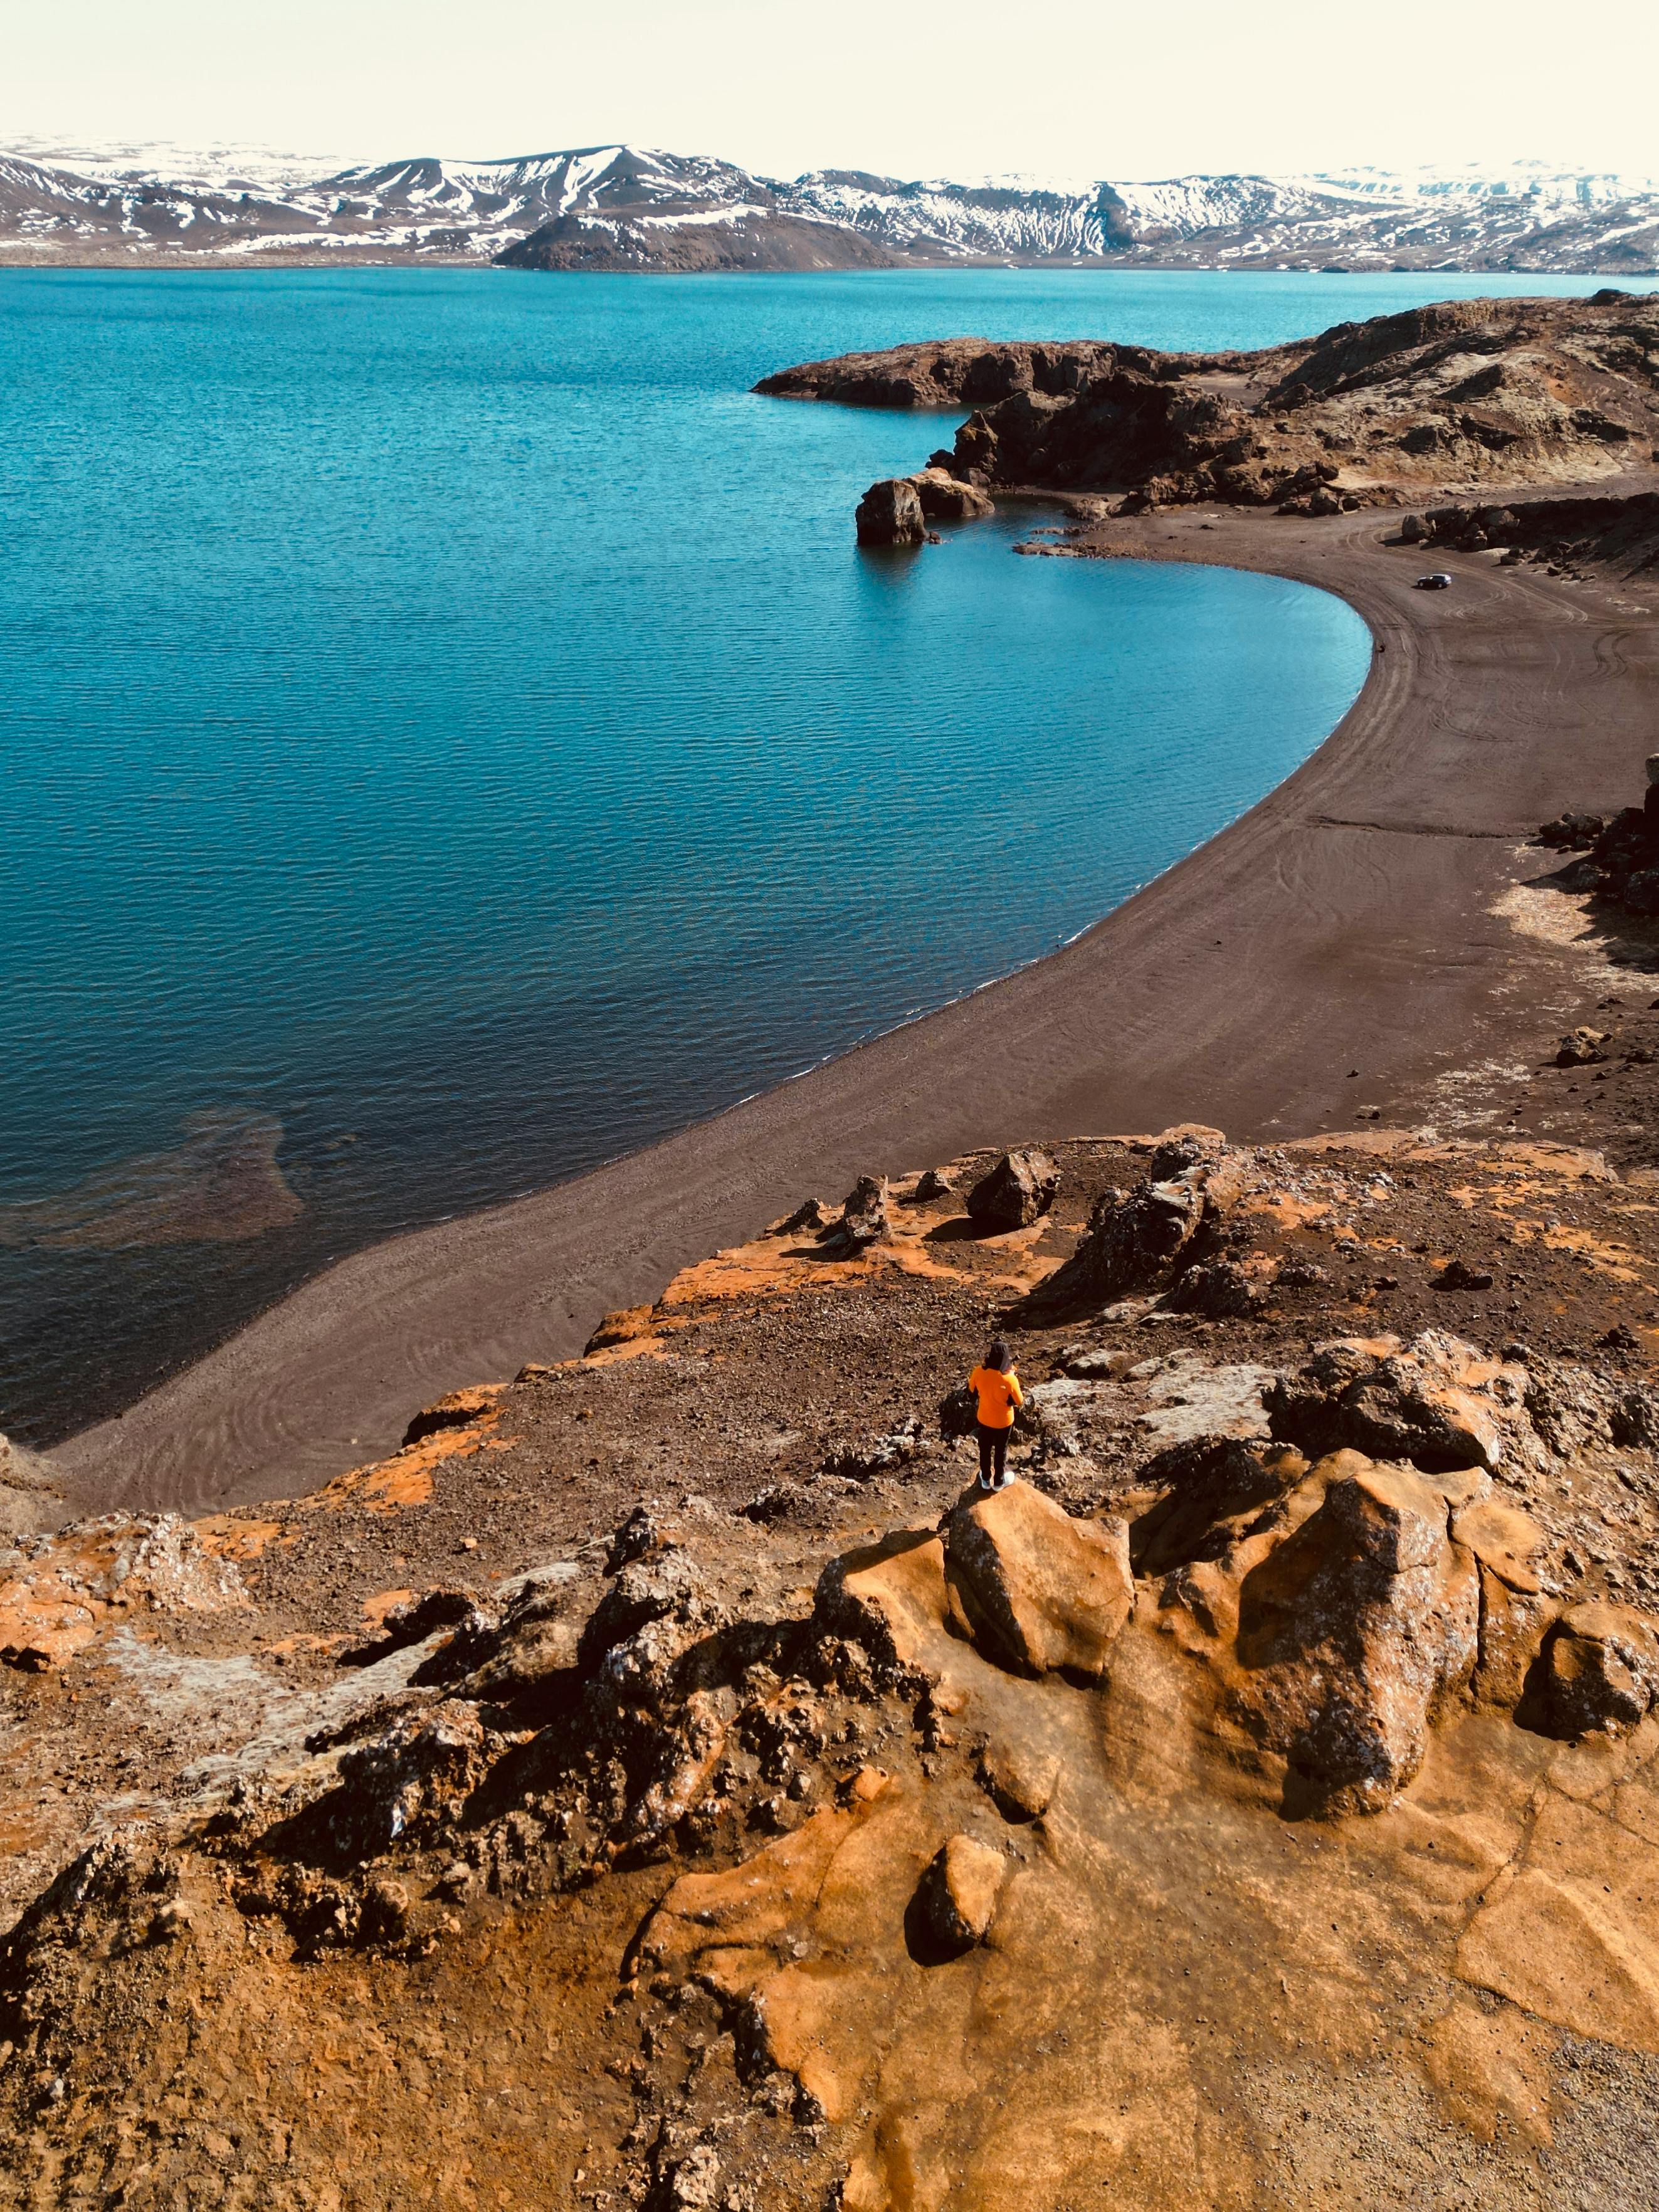
natural, water, water resources, azure, sky, lake, natural landscape, coastal and oceanic landforms, terrain, bank, wood, beach, landscape, mountainous landforms, mountain, horizon, formation, shore, klippe, hill, headland, wind wave, reservoir, coast, rock, geology, cape, tree, sand, island, cove, ocean, plateau, tropics, peninsula, wave, sound, soil, loch, bay, cliff, lake district, inlet, promontory, mountain range, Raised beach, tarn, skerry, wadi, sea, tourism, vacation, lagoon, bight